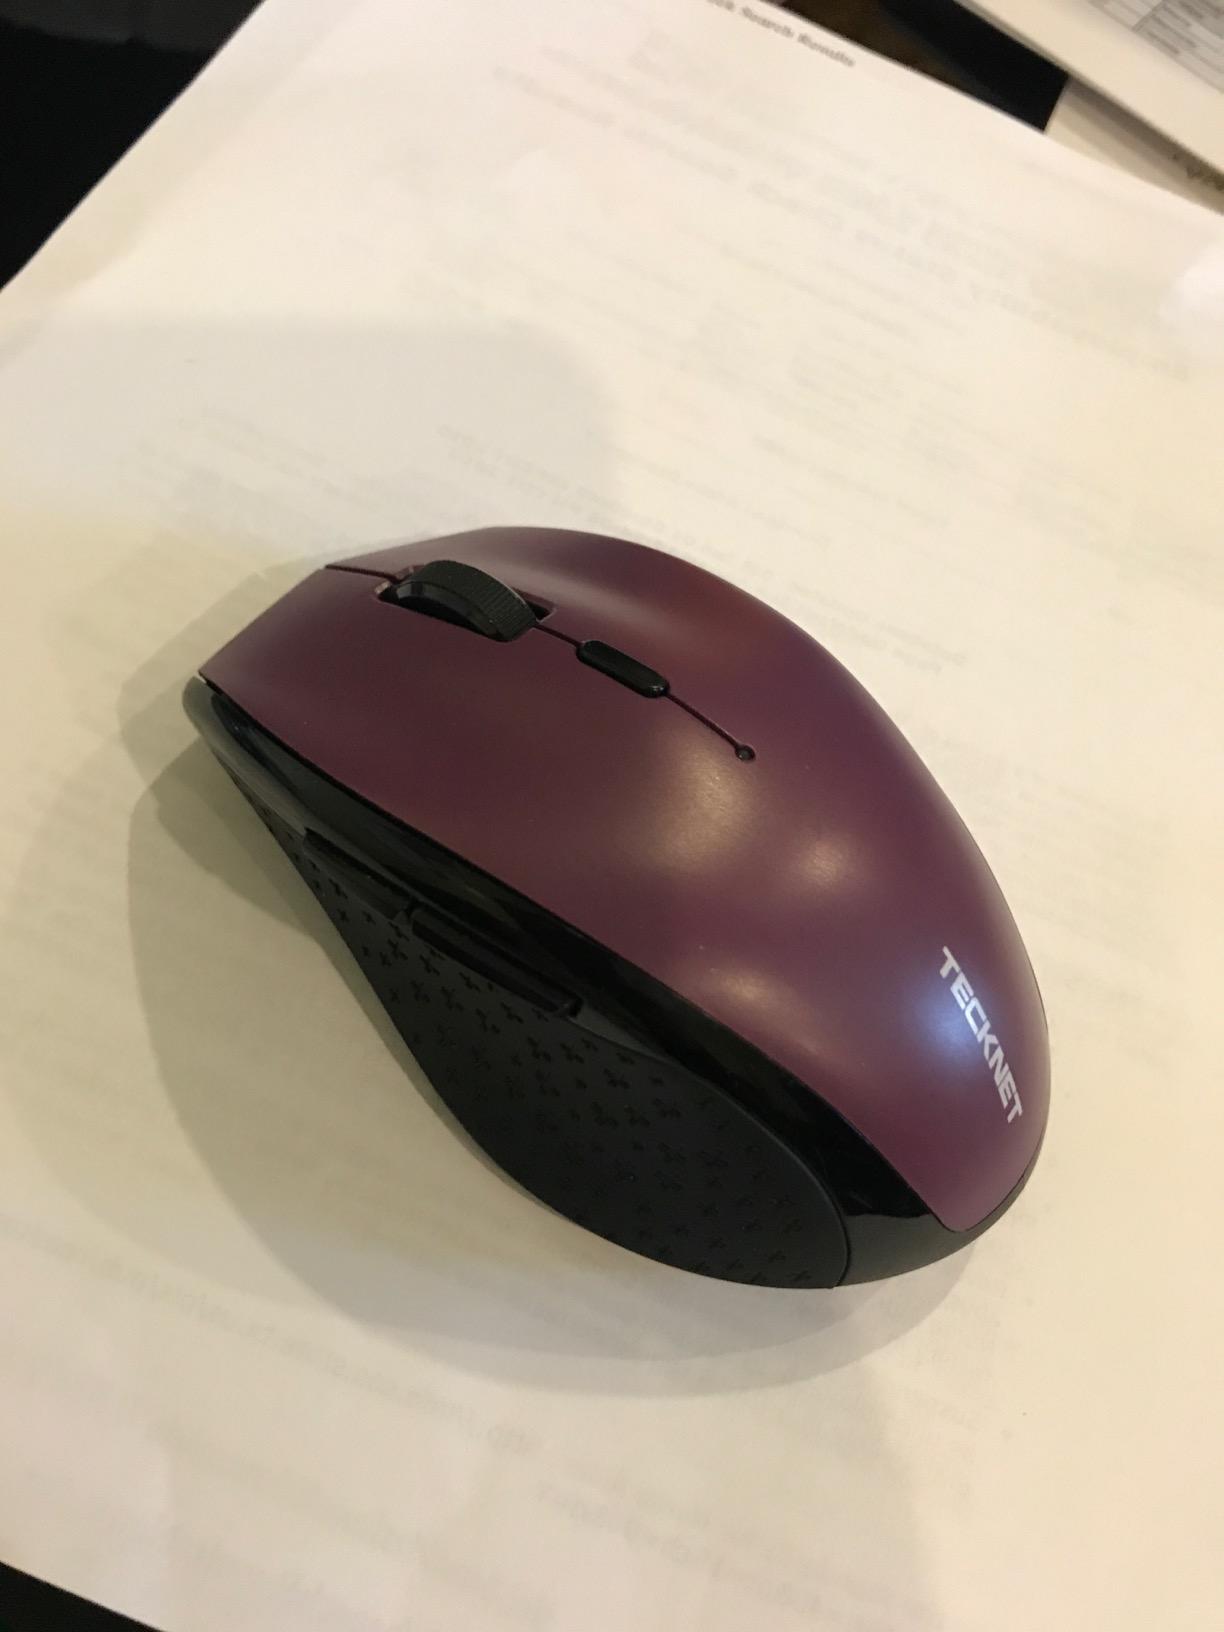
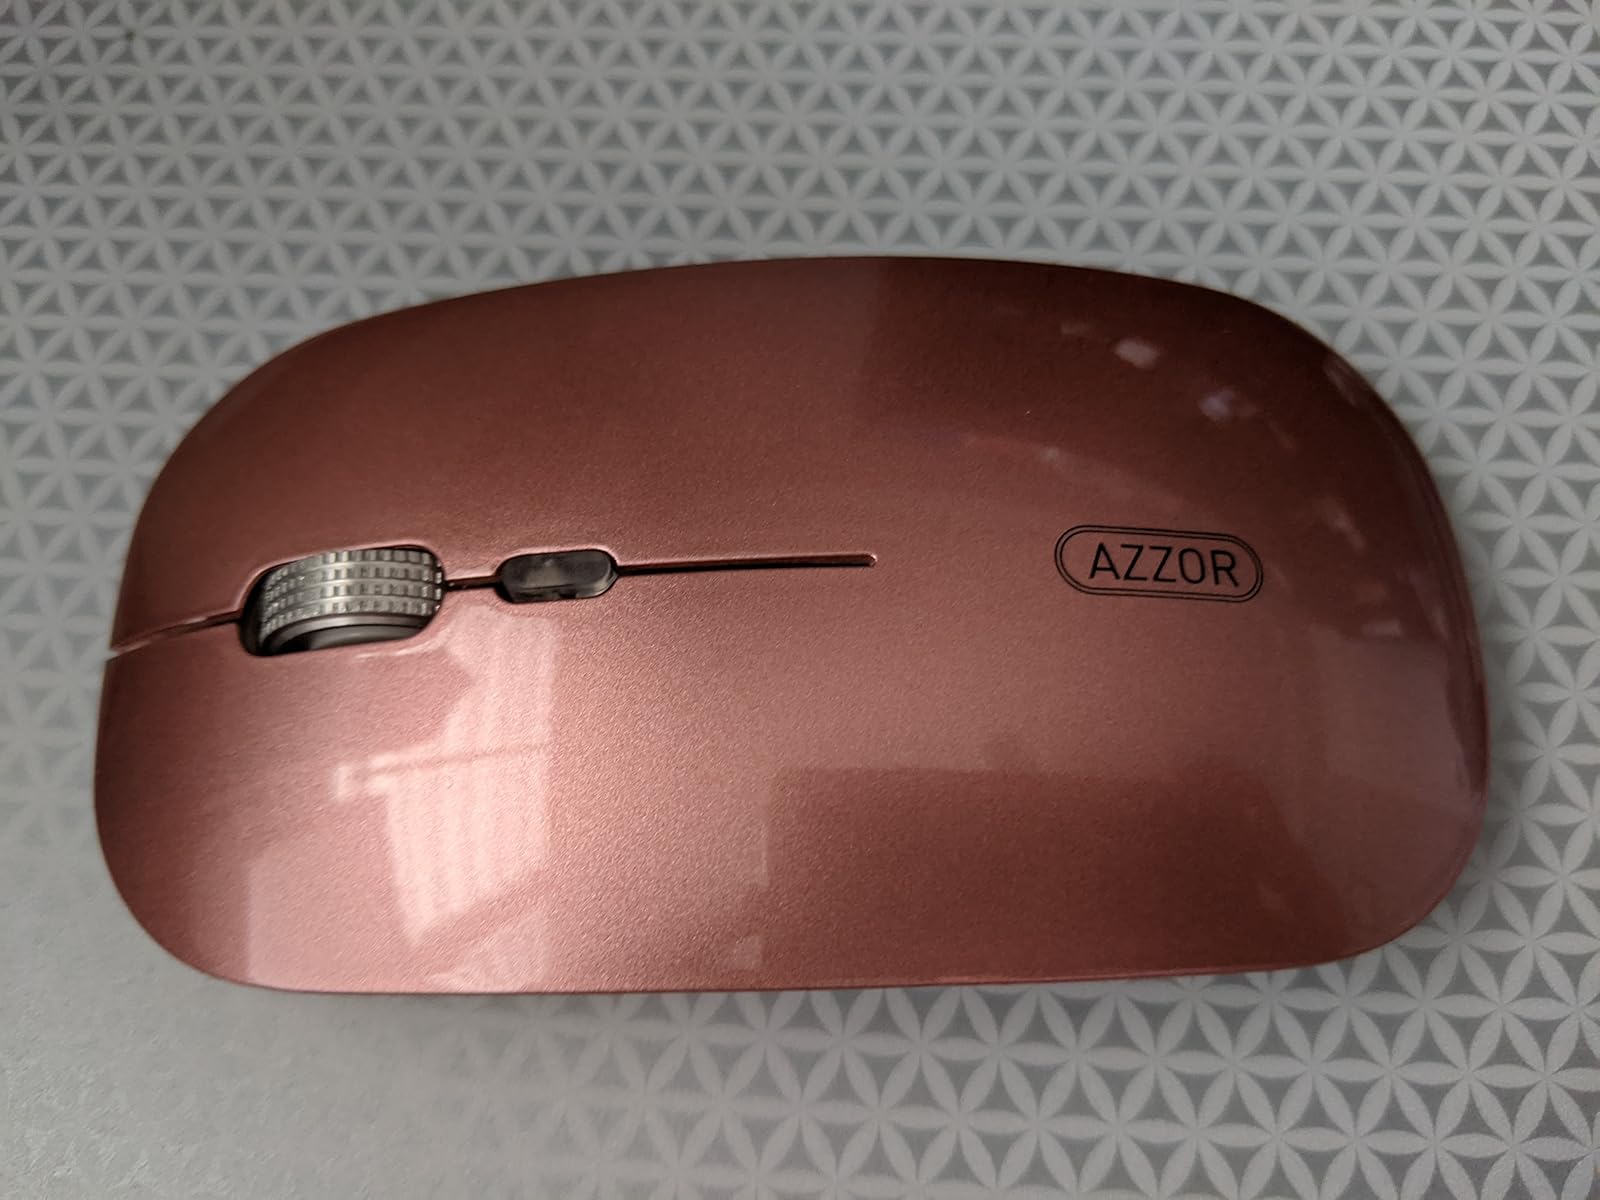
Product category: mouse
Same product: no